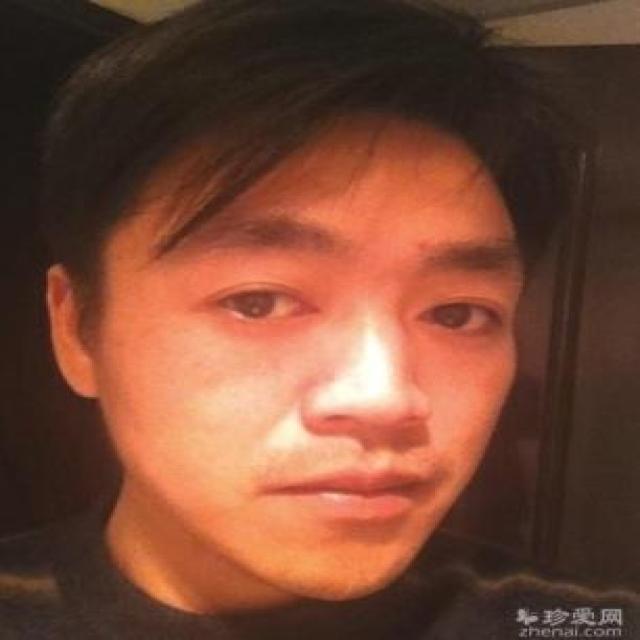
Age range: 21-44